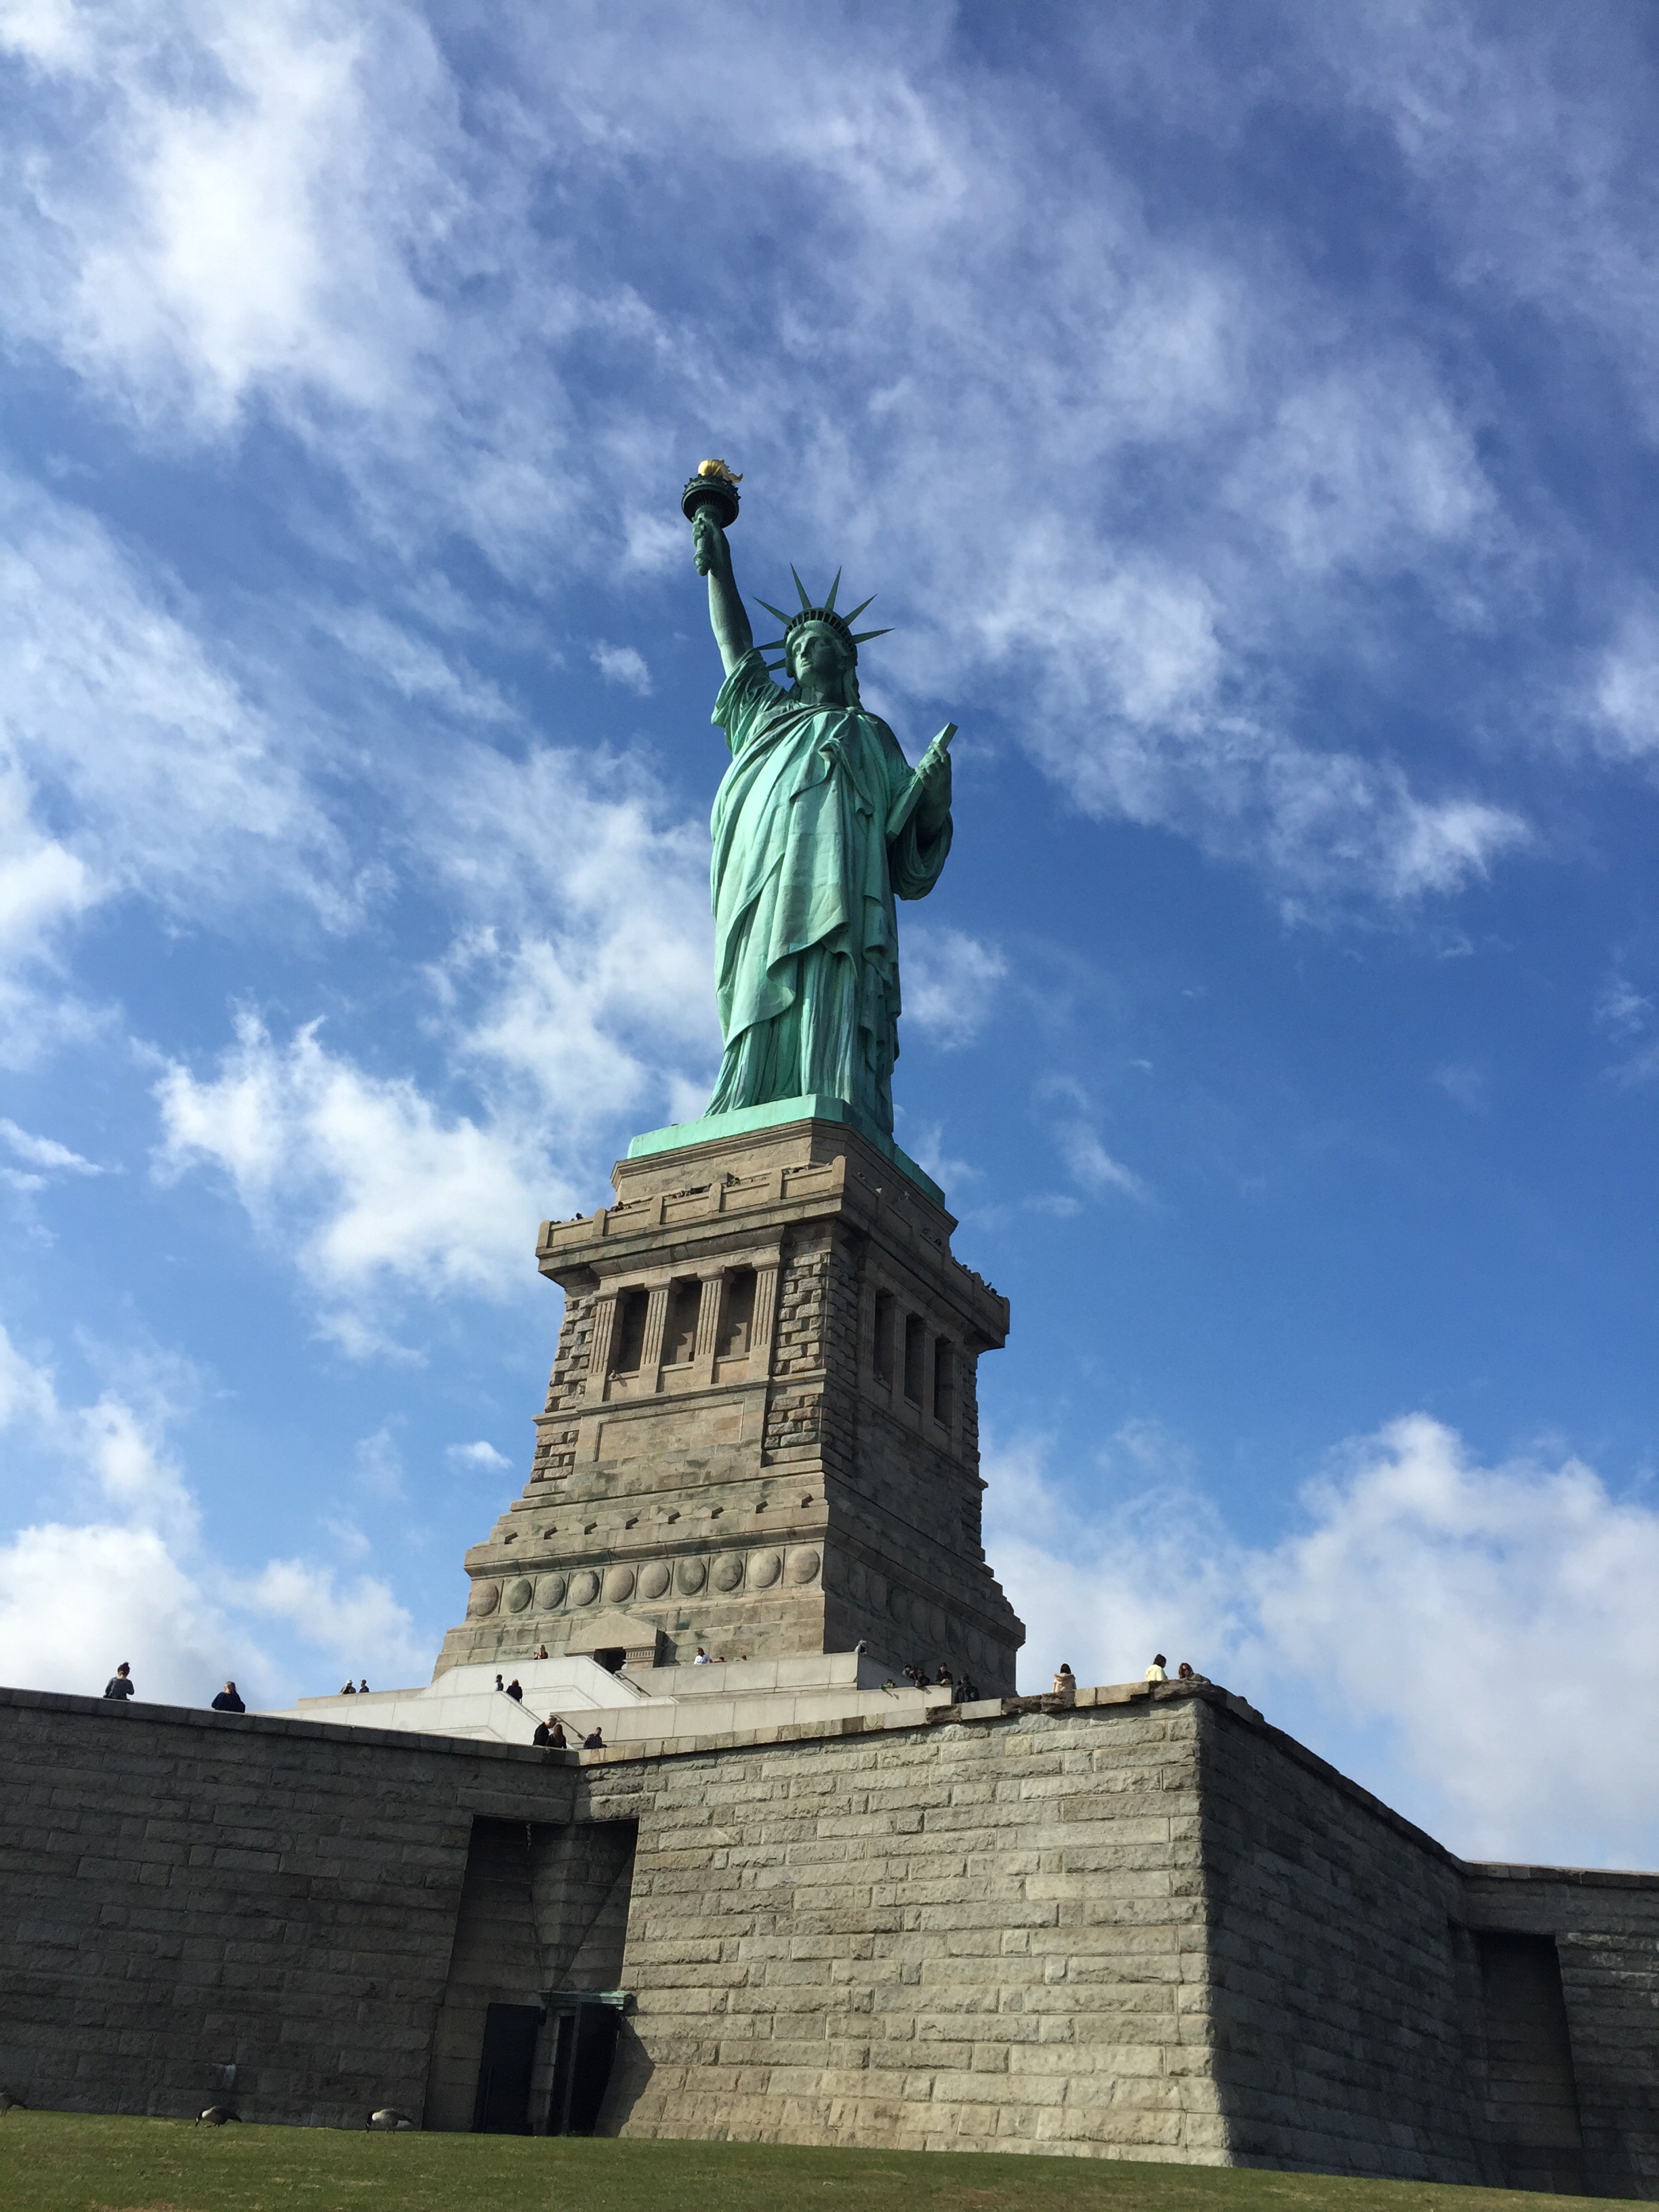
sky, city, new york, manhattan, monument, statue, statue of liberty, tower, landmark, united states, sculpture, memorial, steeple